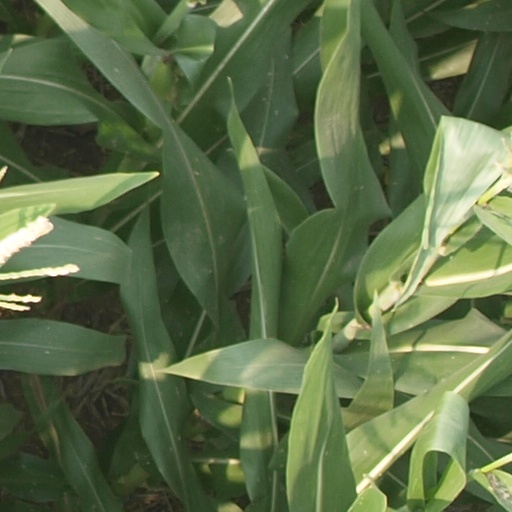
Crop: maize; corn